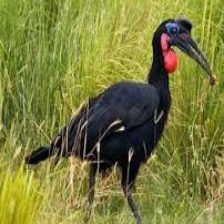
Species: ABYSSINIAN GROUND HORNBILL
Scientific name: BUCORVUS ABYSSINICUS
ImageNet parent category: hornbill